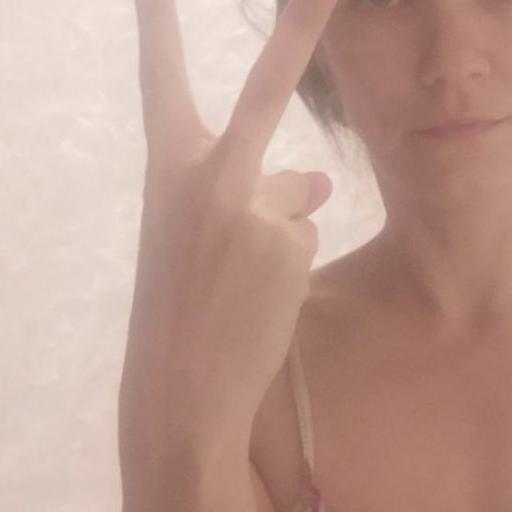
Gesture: peace_inverted